Brittany Kolmel

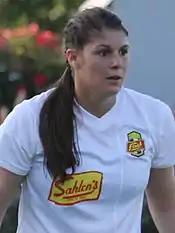
Kolmel with the Flash in 2013

In 2013, Taylor signed with the Western New York Flash for the inaugural season of the National Women's Soccer League. In 2013, she was named to the NWSL Best XI. In the three years she played with the Western New York Flash she missed only three games. During her time with the Flash she recorded five goals and five assists.